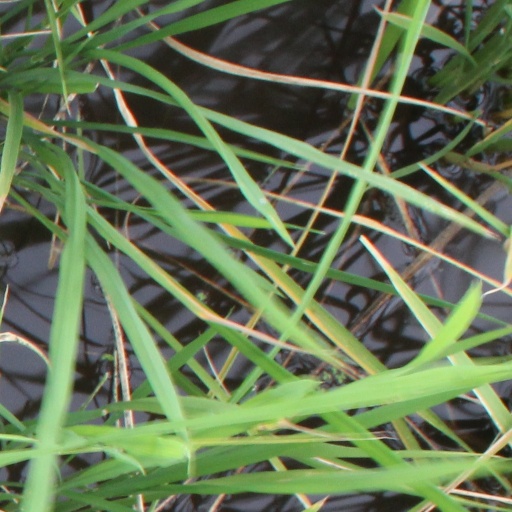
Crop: rice